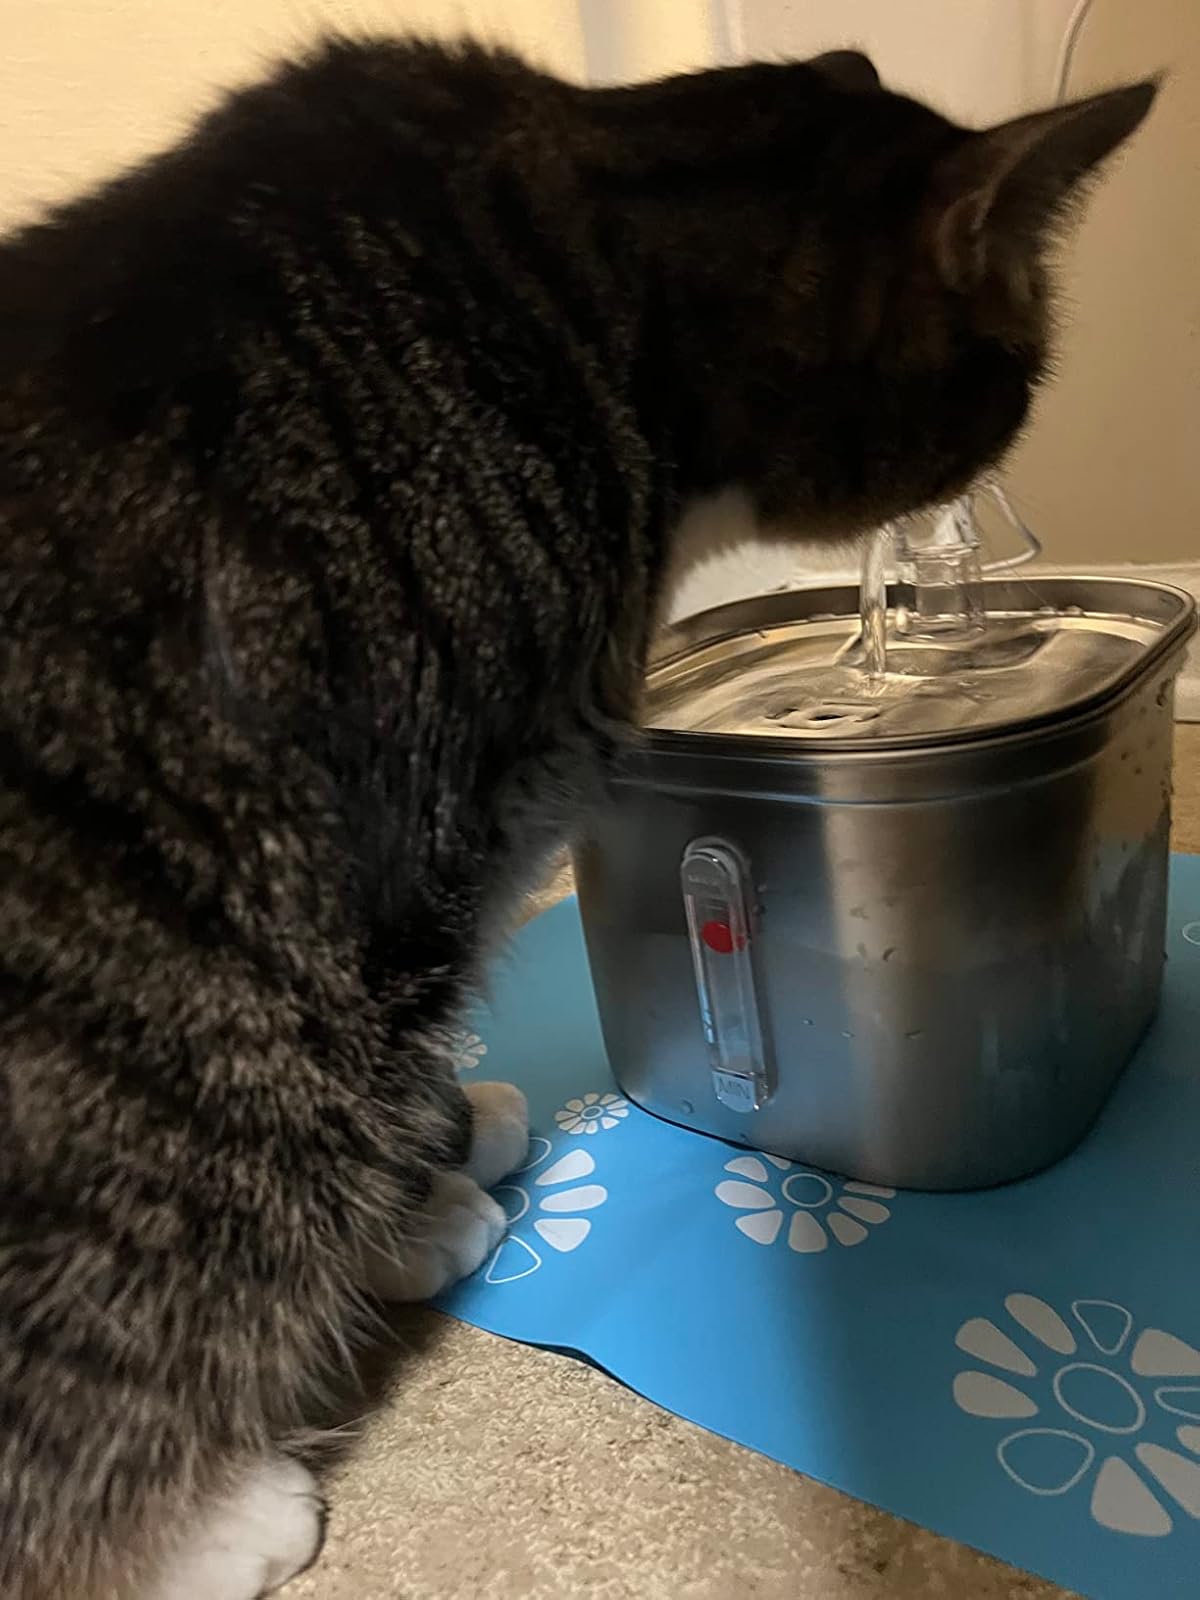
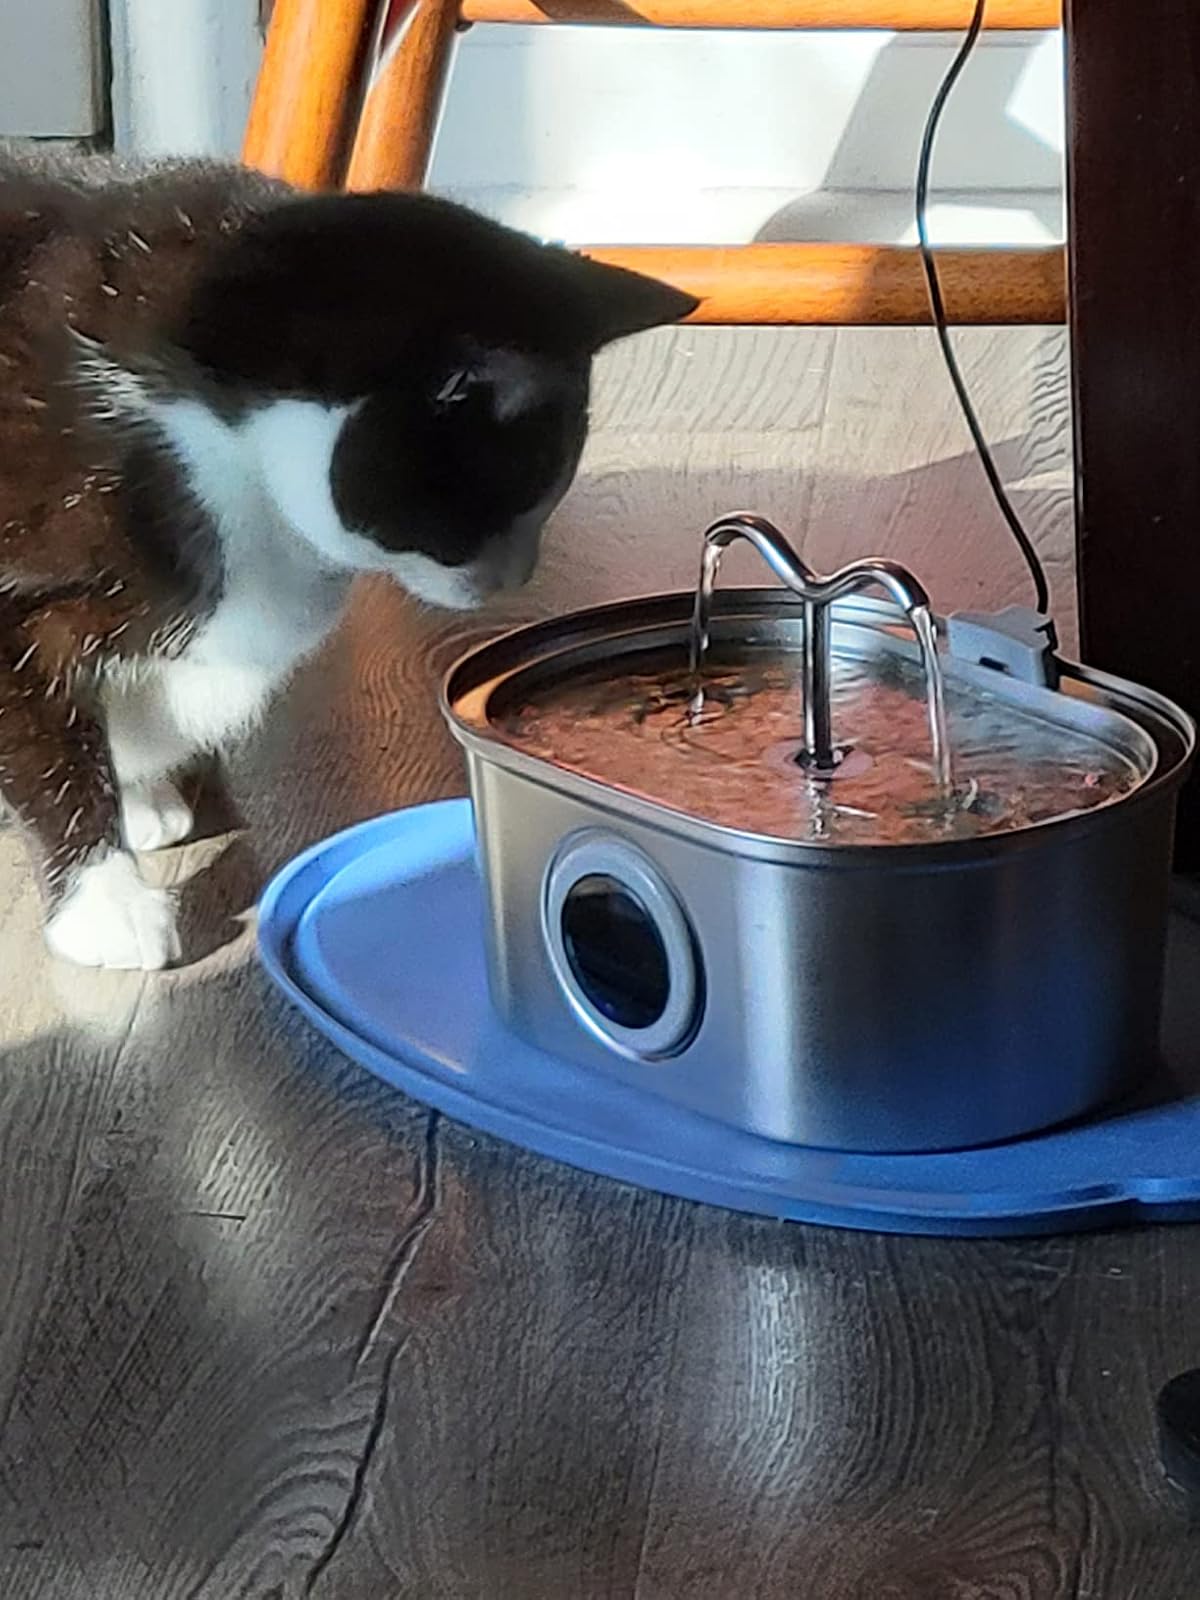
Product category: items_bowl
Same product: no